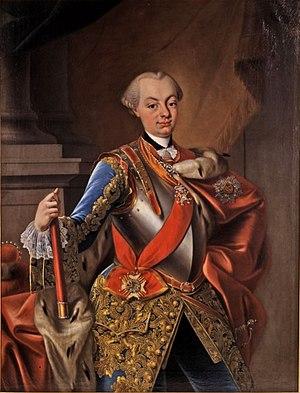
Charles Iᵉʳ Frédéric de Bade est né le 22 novembre 1728 à Karlsruhe, et décédé le 10 juin 1811 dans la même ville. Succédant à son grand-père Charles-Guillaume de Bade-Durlach, il est margrave de Bade-Durlach en 1738, puis, ayant rassemblé sous son nom l'ensemble des possessions de sa Maison par héritage en 1771, margrave de Bade. Devenu électeur de Bade par le recès d'Empire en 1803, il est élevé à la dignité grand-ducale par l'empereur des Français en 1806.